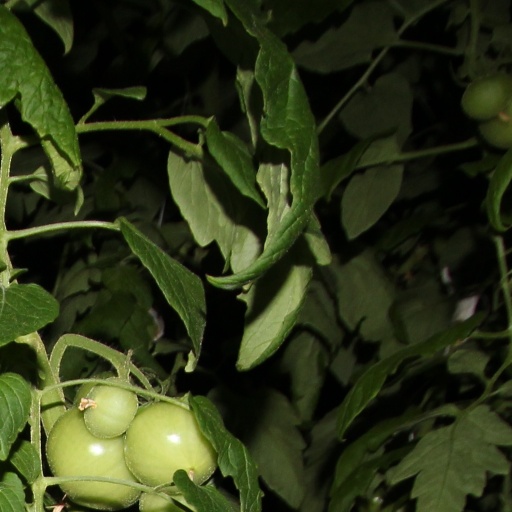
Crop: tomato